Canadair CL-44

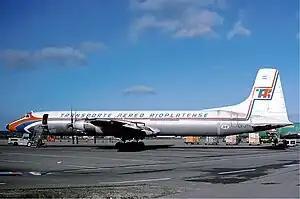
A Canadair CL-44 of Transporte Aereo Rioplatense. The same aircraft crashed in July 1981 following a mid-air collision

The Canadair CL-44 was a Canadian turboprop airliner and cargo aircraft based on the Bristol Britannia that was developed and produced by Canadair in the late 1950s and early 1960s. Although innovative, only a small number of the aircraft were produced for the Royal Canadian Air Force (RCAF) (as the CC-106 Yukon), and for commercial operators worldwide.